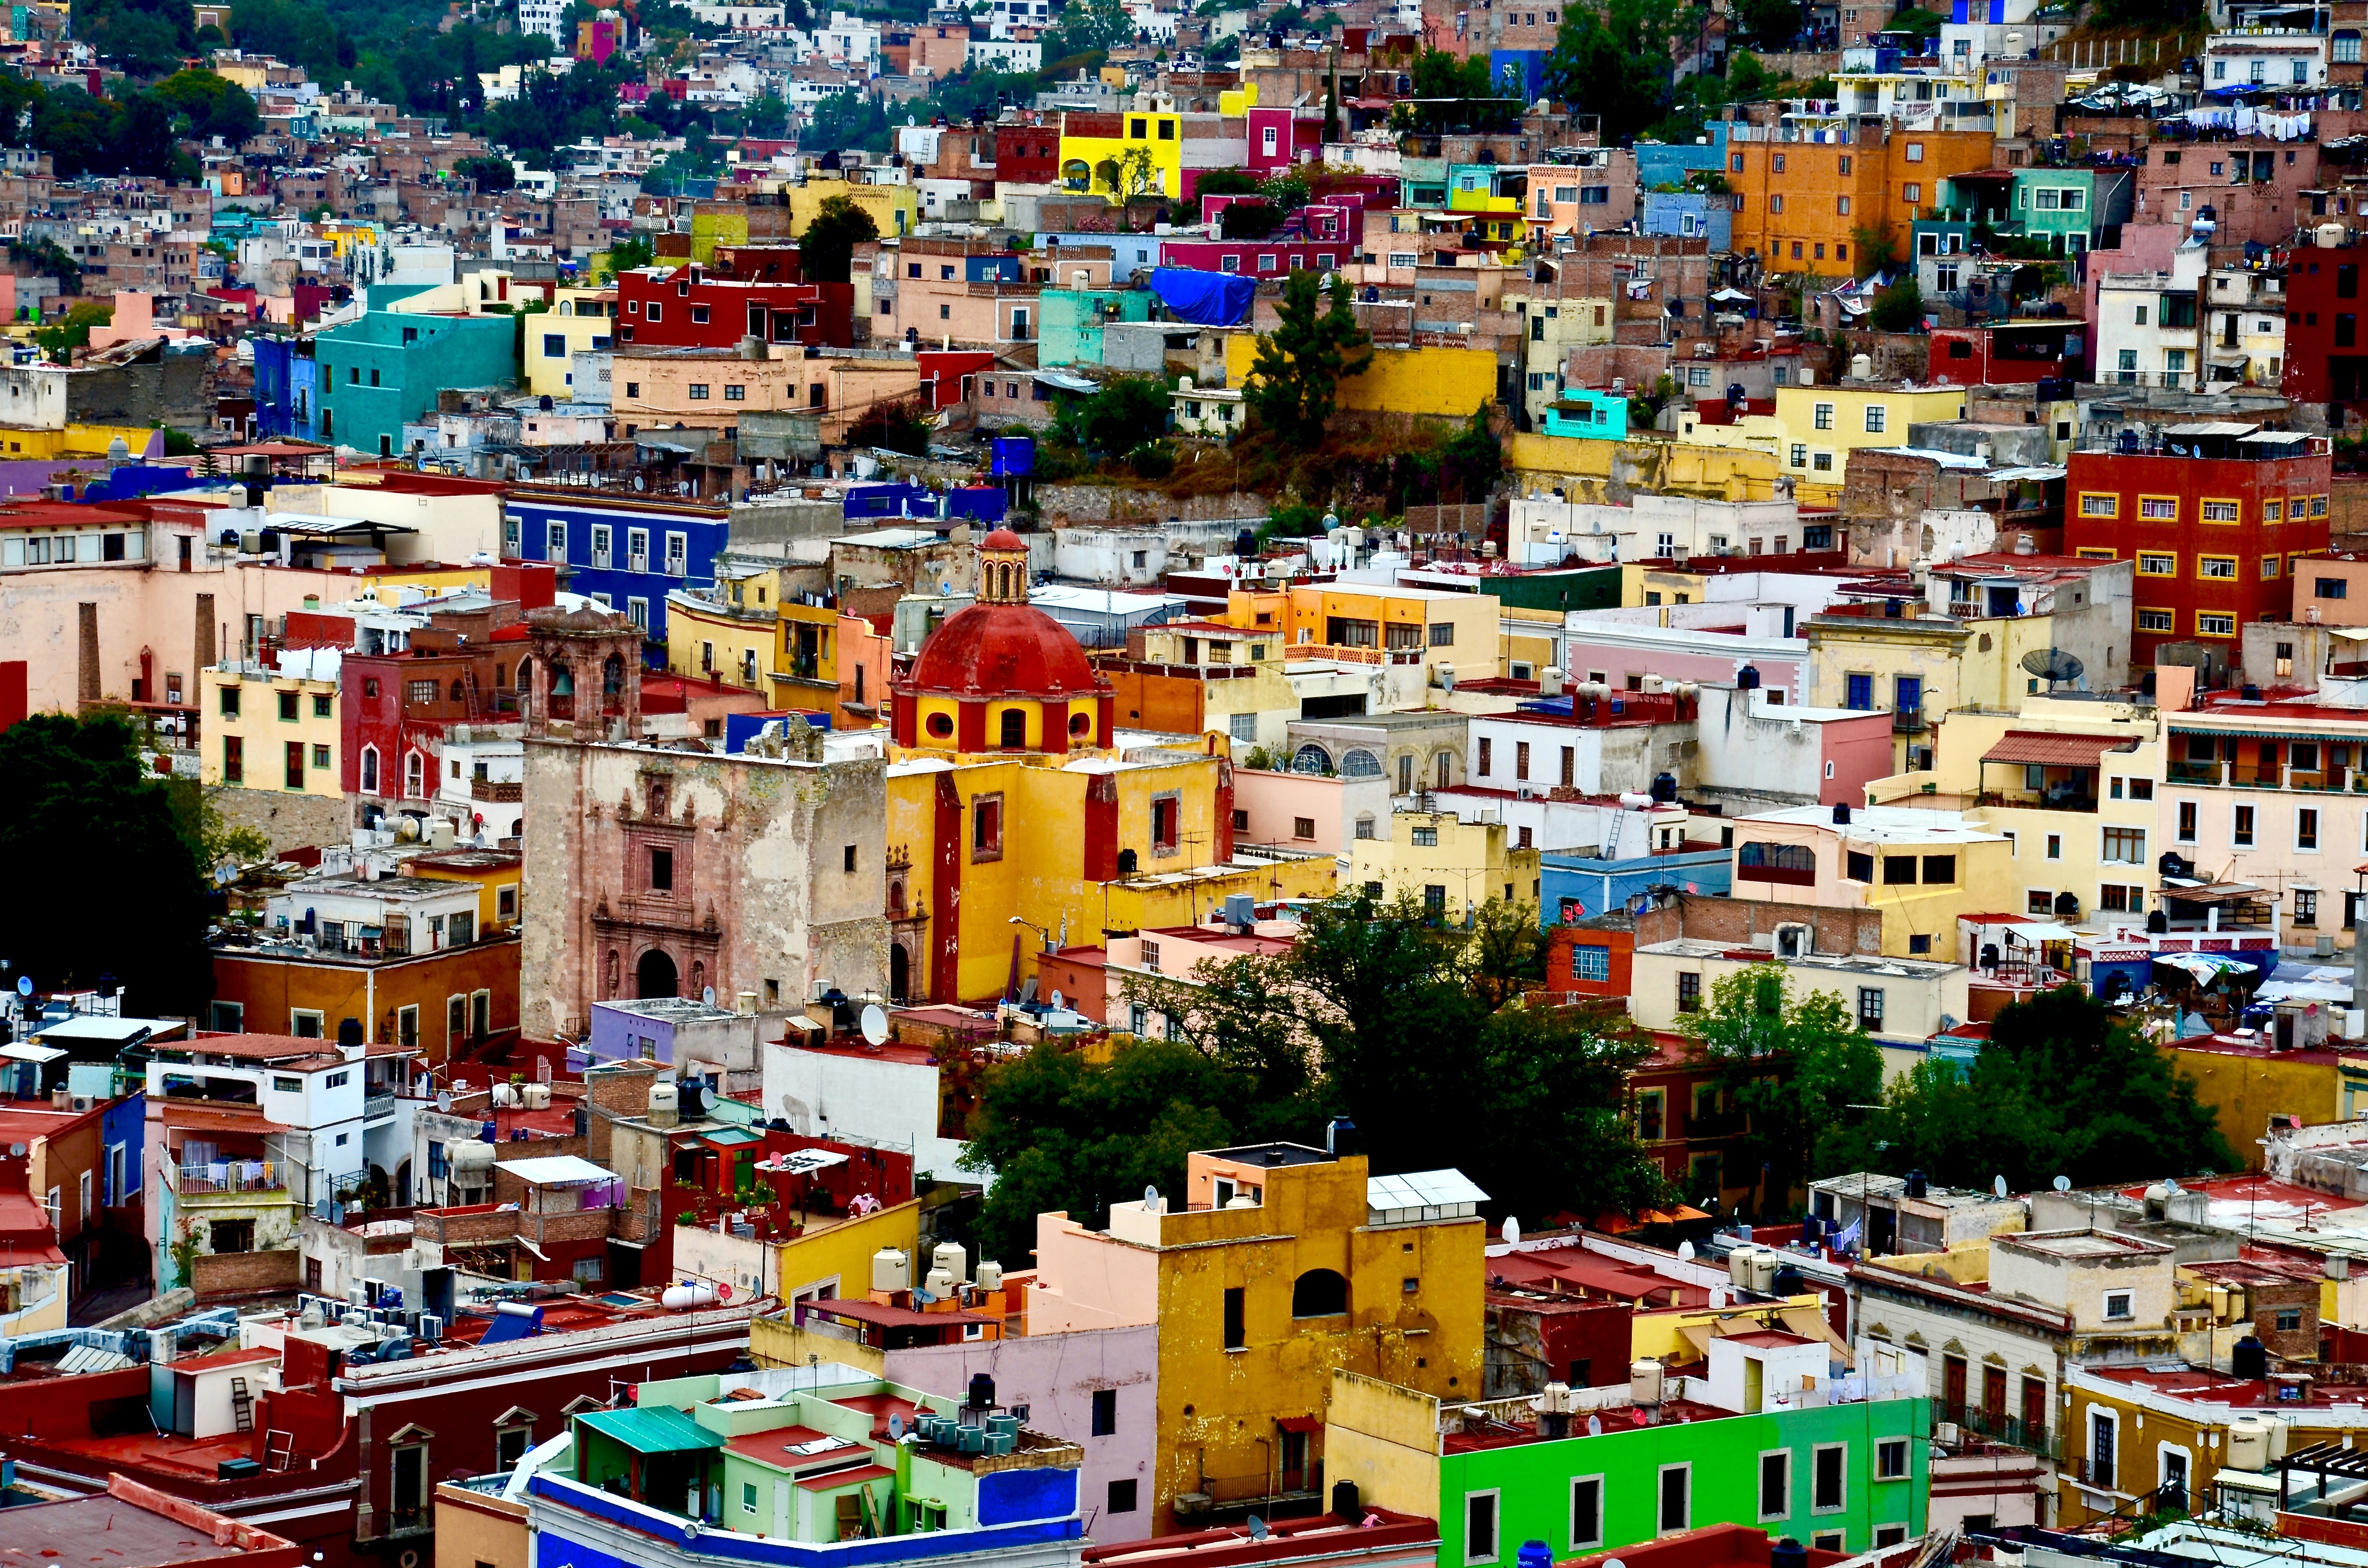
architecture, town, old, city, country, cityscape, vacation, tourist, travel, color, market, marketplace, colorful, tourism, public space, national, place, mexico, guanajuato, culture, historical, tradition, traditional, mexican, slum, metropolis, neighbourhood, residential area, geographical feature, human settlement